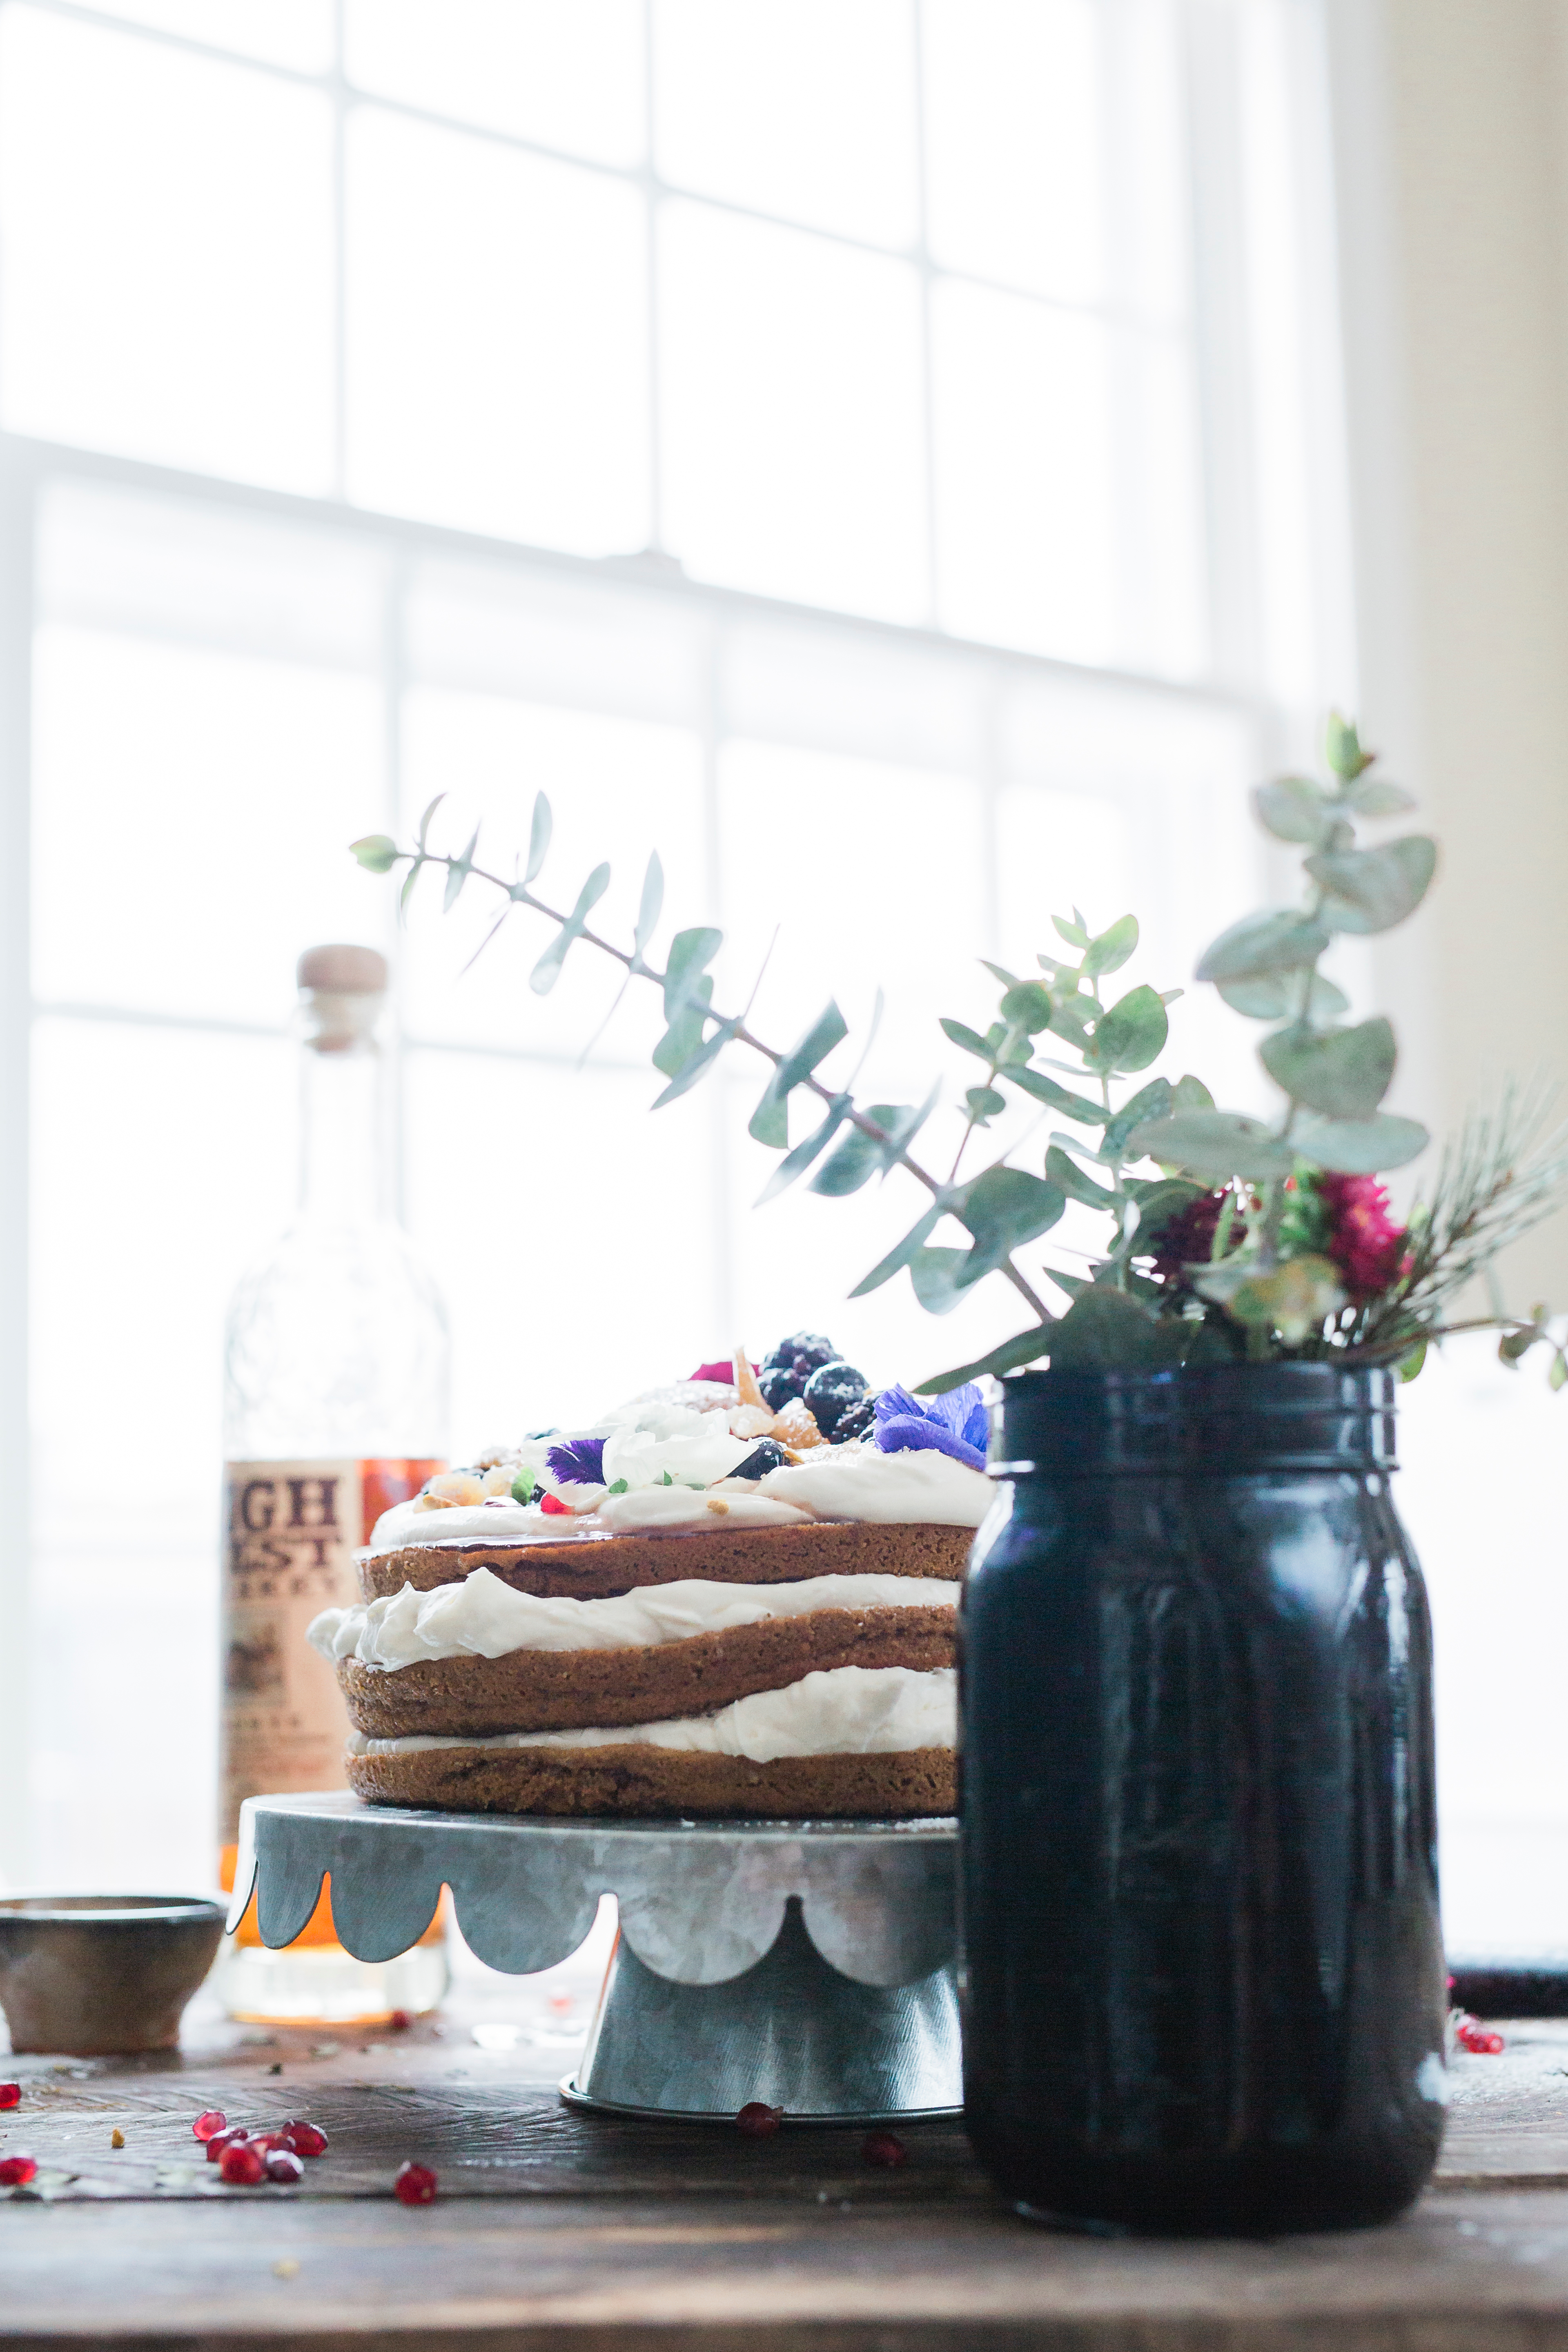
table, meal, furniture, room, interior design